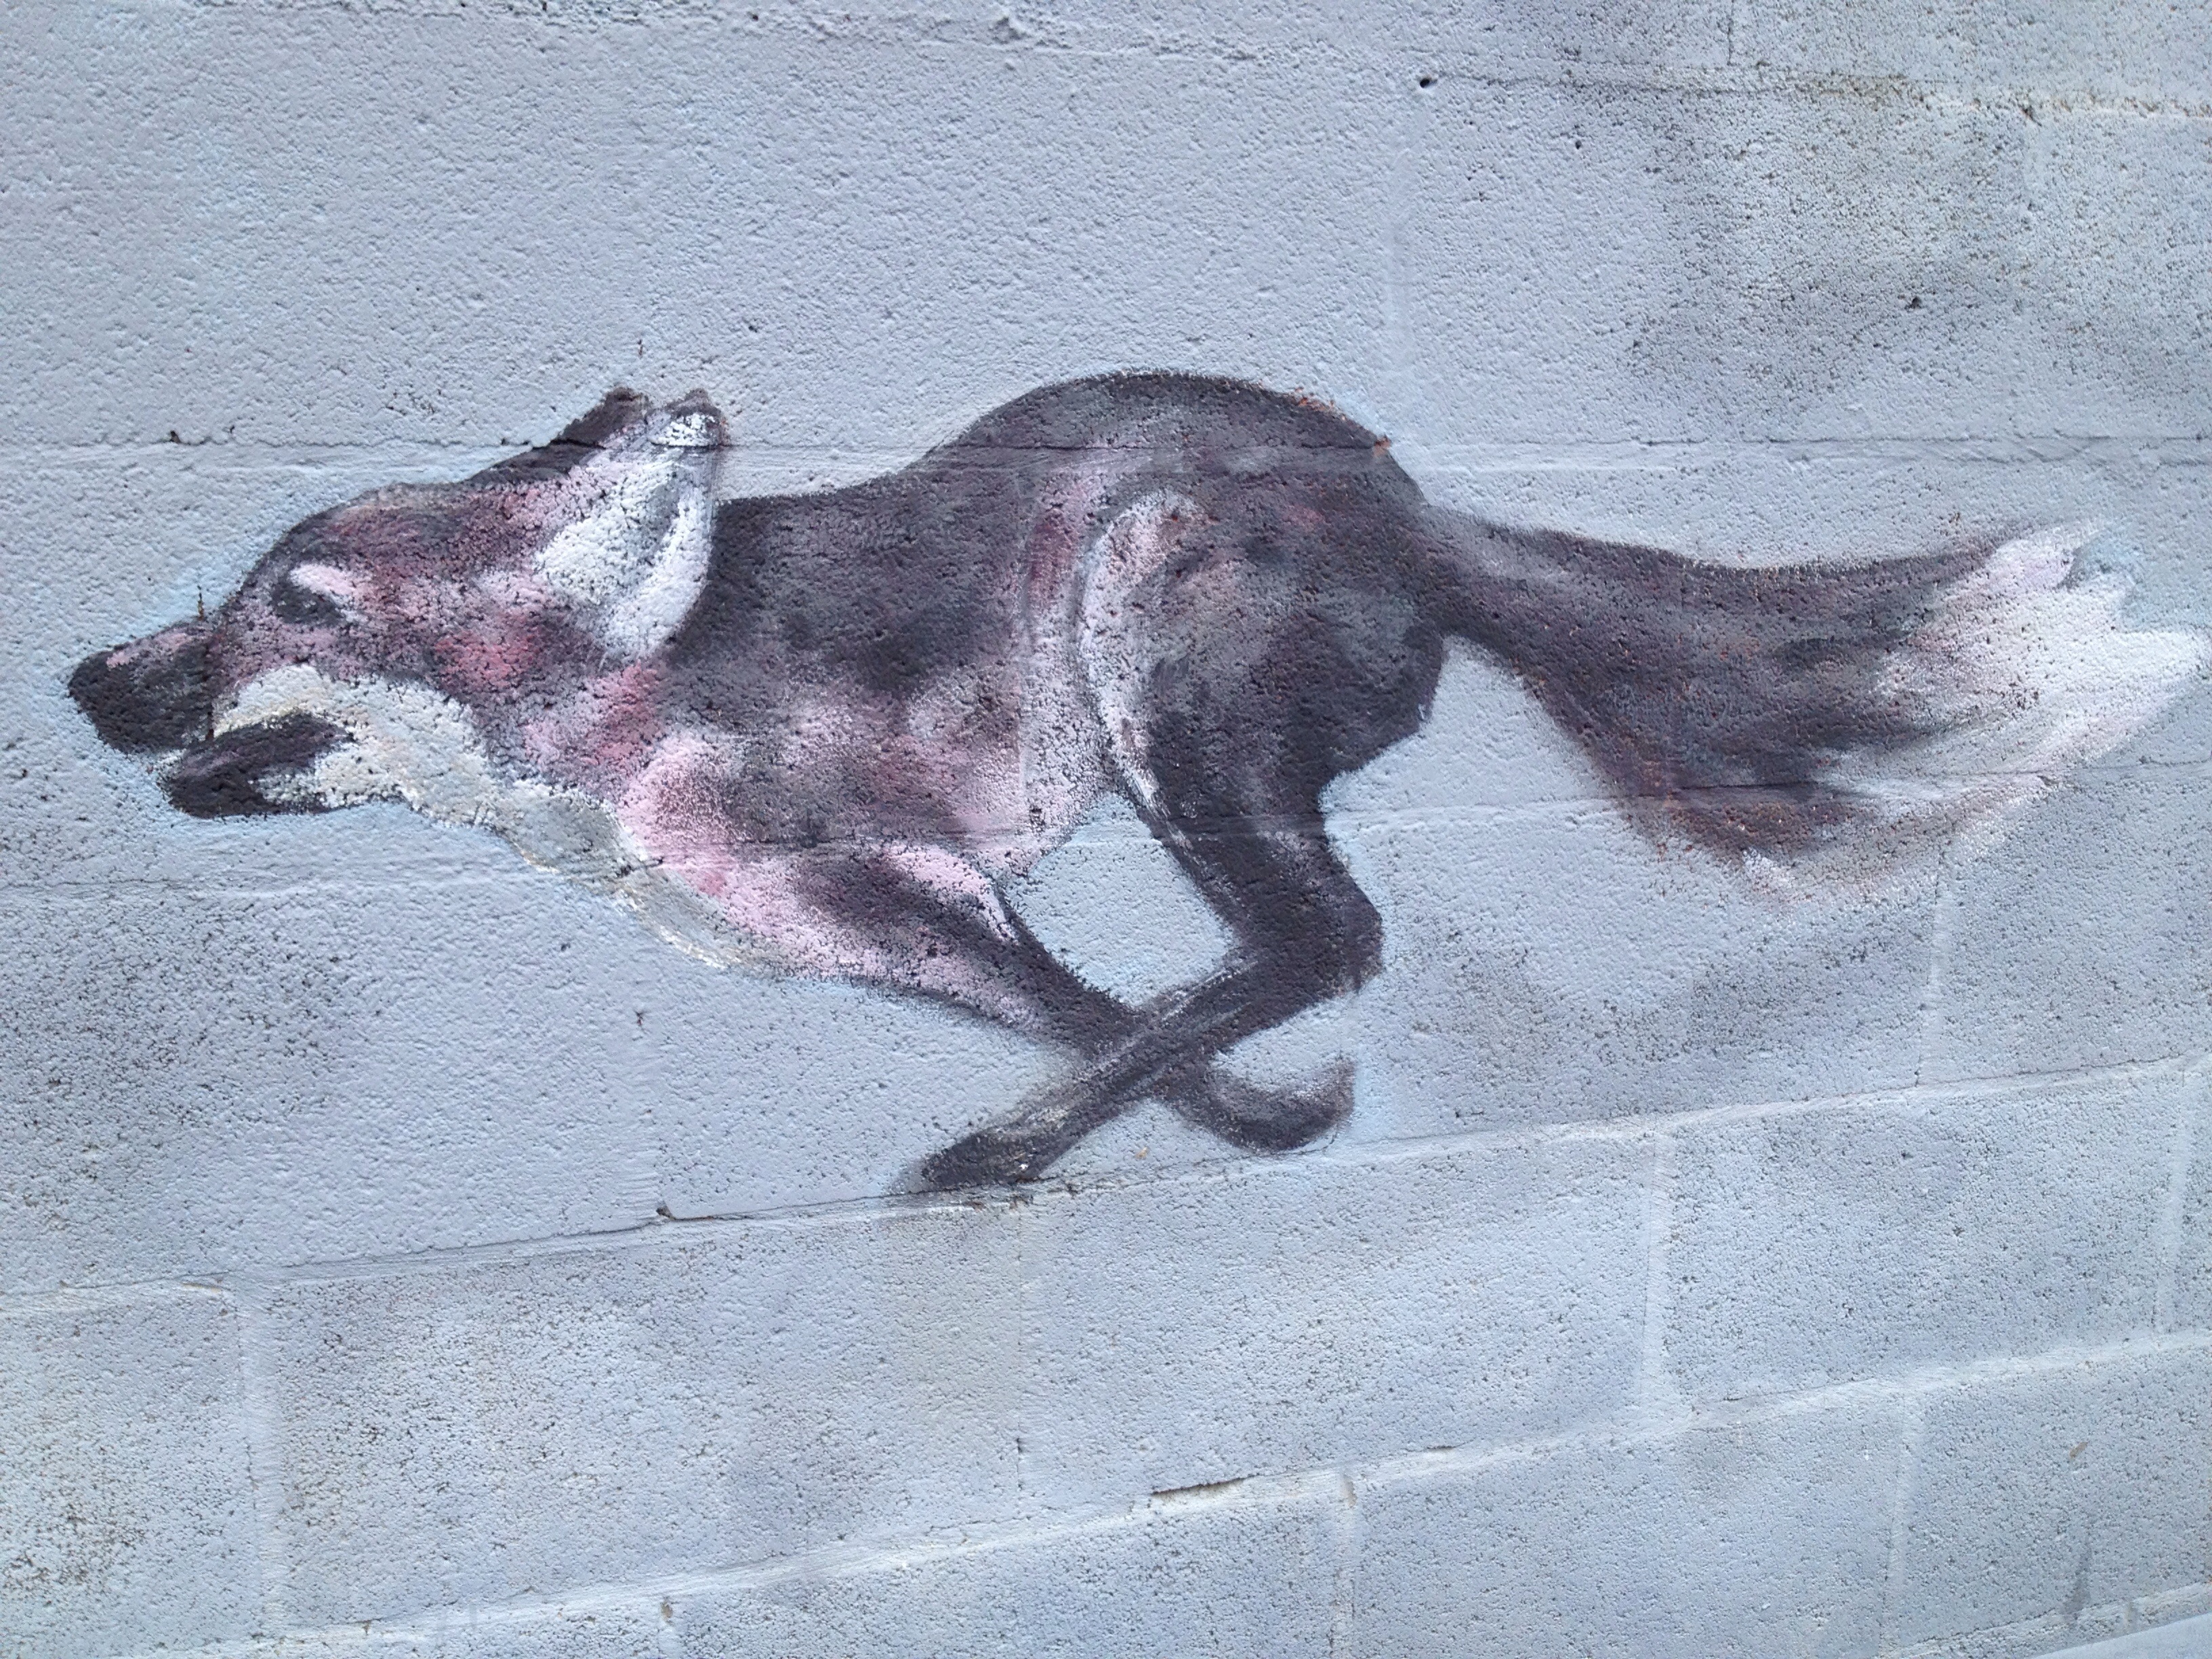
mammal, street dog, dog like mammal